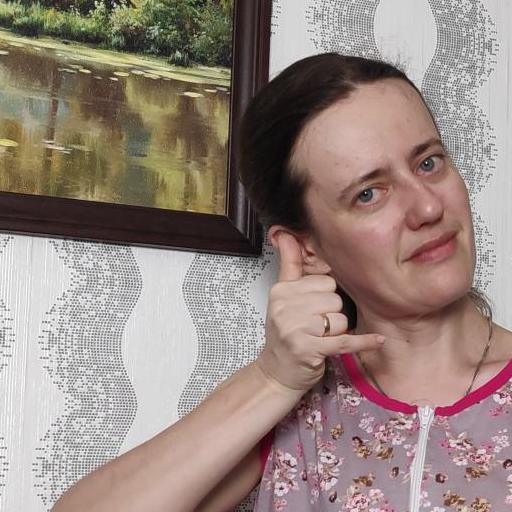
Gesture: call